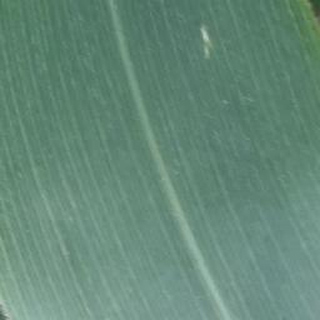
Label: healthy_corn